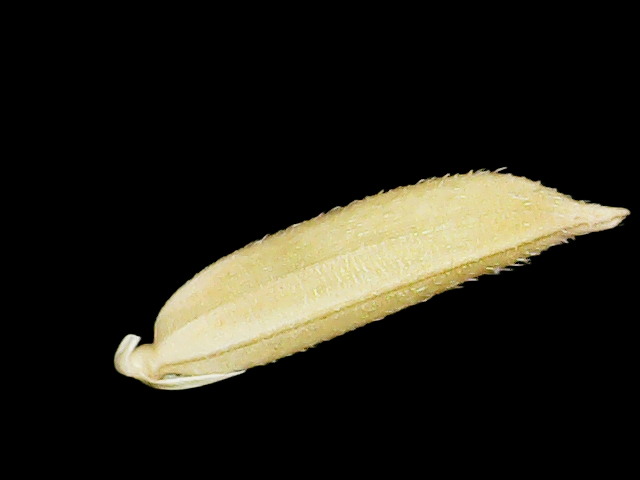
Rice variety: Binadhan25